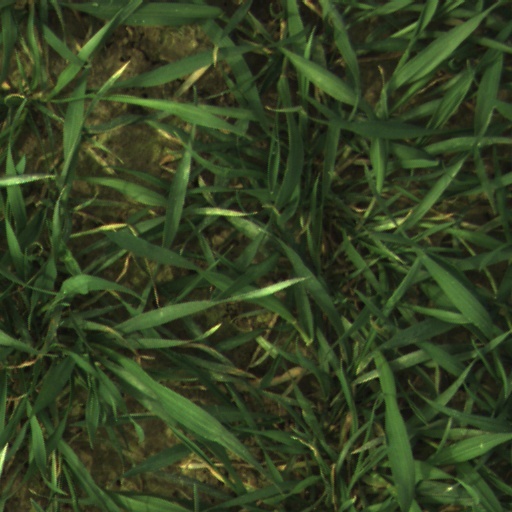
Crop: wheat